Lavender Line

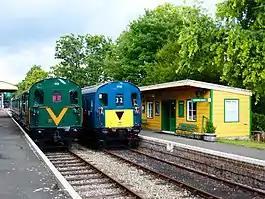
DEMUs 1133 and 1118 in Isfield station in 2022

The Lavender Line is a heritage railway based at Isfield Station, near Uckfield in East Sussex, England.